Same-sex marriage in the District of Columbia

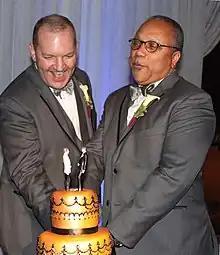
A newlywed same-sex couple in the District of Columbia cutting their wedding cake, 2016

On January 19, 1995, the District of Columbia Court of Appeals issued its ruling in "Dean v. District of Columbia". In this case, Craig Robert Dean and Patrick Gerard Gill, a couple who met all of the District's requirements for a marriage license except for being of the same sex, sought an order to compel the District to issue them a marriage license. The court upheld a lower court decision denying them the license, finding that the District's marriage statute did not contemplate same-sex marriages despite being gender-neutral, that denying the license did not violate District law against discrimination based on sex or sexual orientation and that denying the license did not violate the Due Process Clause of the United States Constitution.